Didier Rous

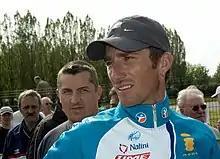
Rous in 2006

Didier Rous (born 18 September 1970 in Montauban, France) is a French former professional road bicycle racer. He competed in the men's individual road race at the 1996 Summer Olympics.